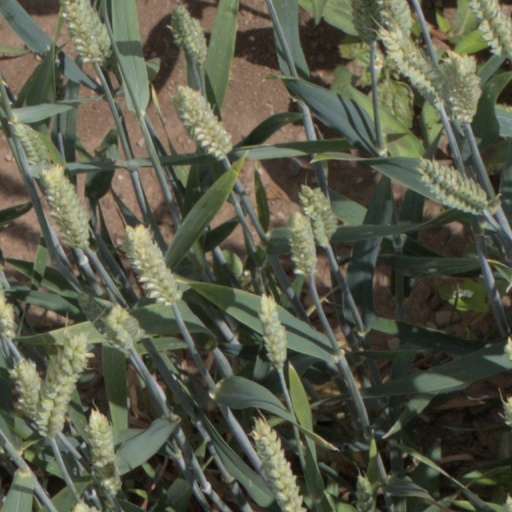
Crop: wheat